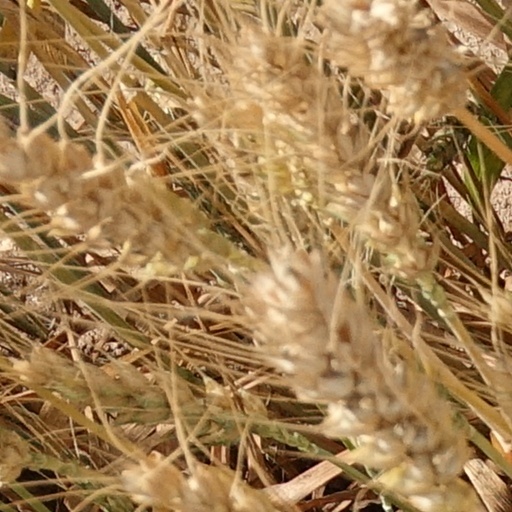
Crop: wheat